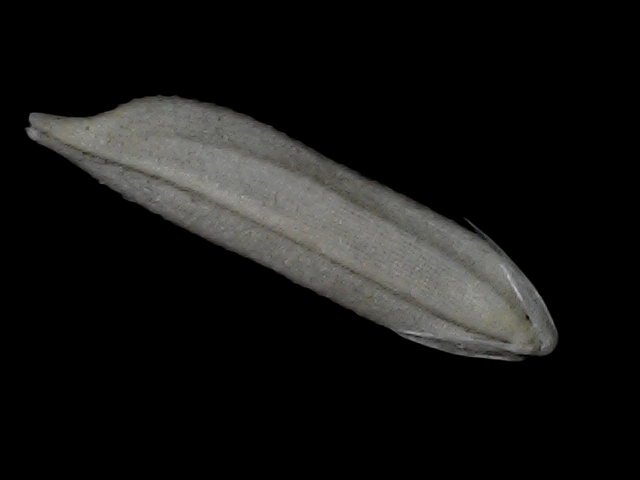
Rice variety: Bd57